Takizawa Bakin

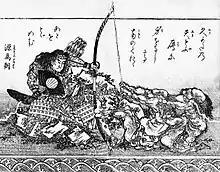
Illustration by Hokusai of "Chinsetsu Yumihari"

(尽用而二分狂言) was published in 1791 under the pen name ", Disciple of ". This first book had a didactic tone that would carry through most of his works going forward. This choice in tone would benefit him as literature and the laws around it had changed in 1790 with the adoption of the Kansei Reforms. was able to avoid the punishments levied on his contemporaries like , and his friend and patron, . chose to stay silent on any controversies in his writings. 's own humiliation deeply affected him. He requested ghostwrite for him as a deadline for two works approached. These two works, and were written by and copied by before being sent off for publishing. 1792 marked the first time "" appeared in a published work.